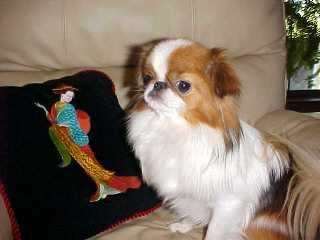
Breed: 249-n000106-Japanese_spaniel